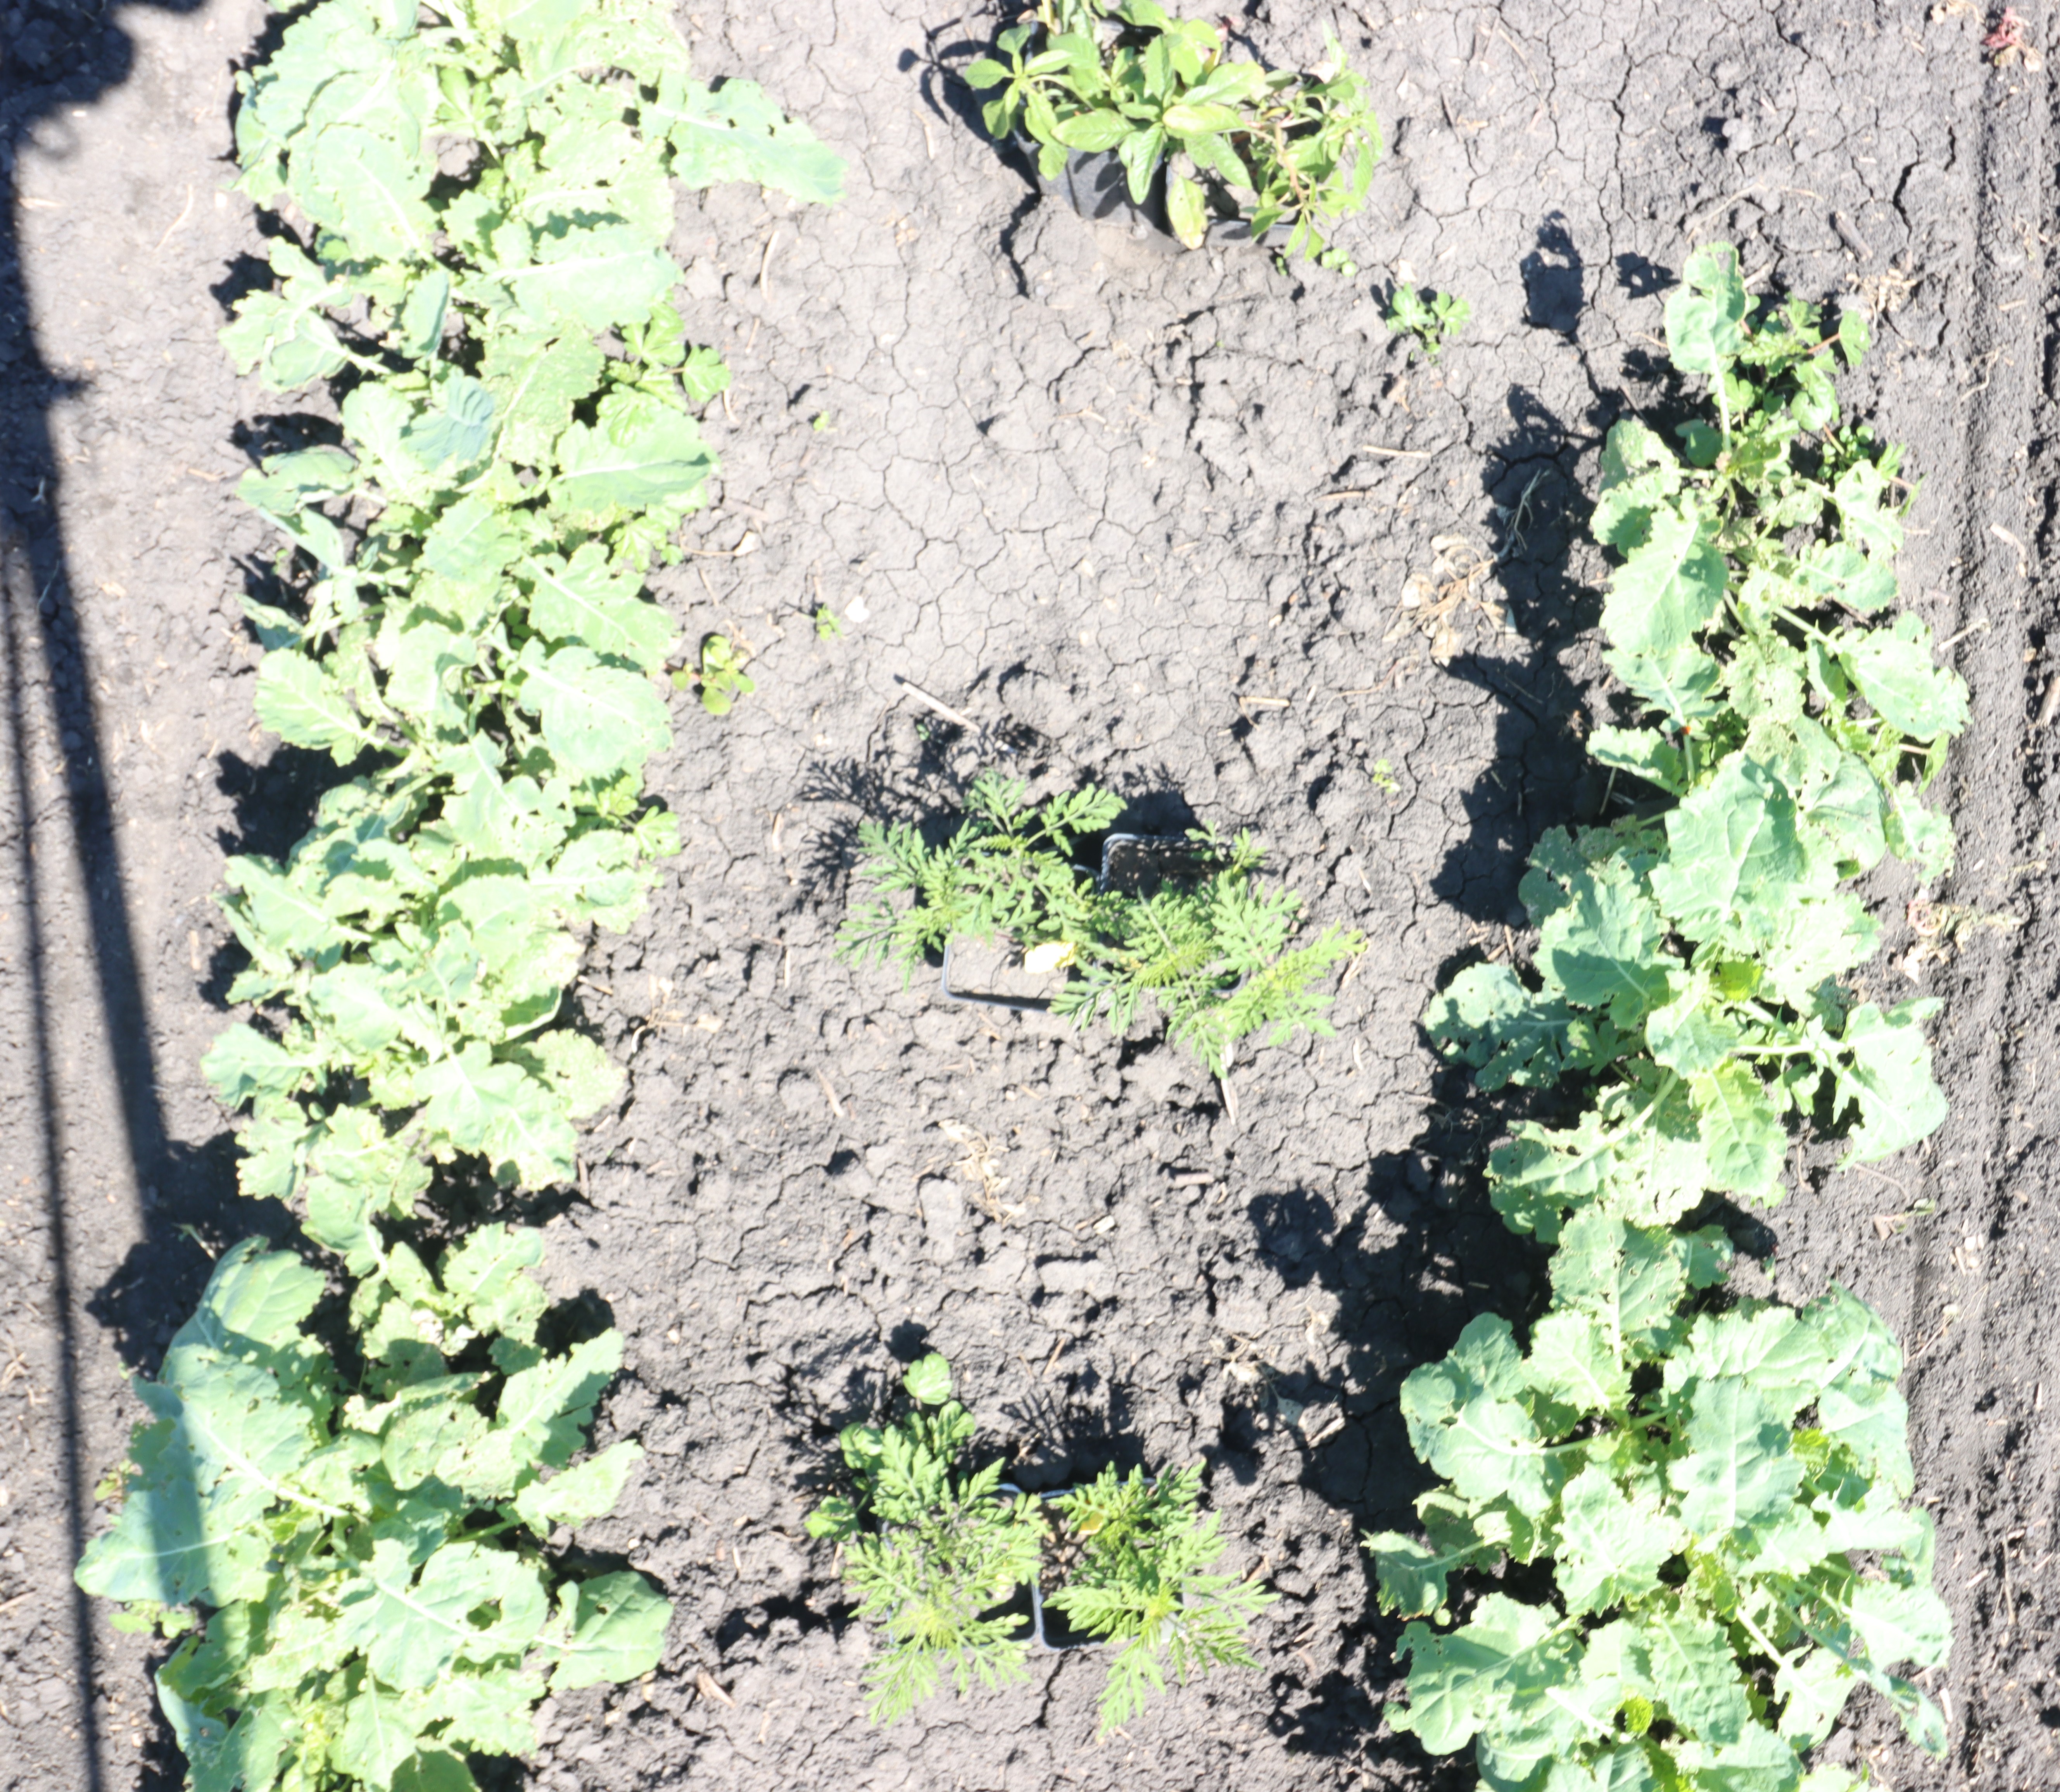
Crop: Canola
Objects: Canola, Canola, Canola, Canola, Canola, Canola, Waterhemp, Ragweed, Ragweed, Ragweed, Ragweed